Irina Levshakova

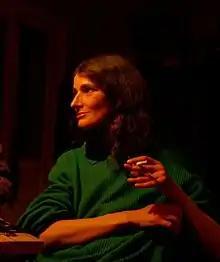
Levshakova in October 2003

In 1993, Levshakova married for the second time, marrying Georgy Dmitrievich Orbeli, an artist and the son of a doctor. The couple had a son, Dmitry (born in 1994). Orbeli hanged himself in 1997, four years after their marriage. For most of her life, Levshakova lived at the Linnik Dacha in Komarovo, often with numerous animals. In 2004, she lived with a cat, five dogs and a small herd of Saanen goats whose milk she sold to the other villagers. Levshakova's mother stayed with her at times until she died in 2009.